Brickfête

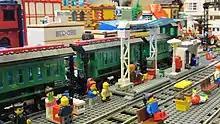
A model train station at the inaugural 2011 event

The public exhibition is for LEGO fans of all ages. For a nominal fee, the general public can view of hobbyist-built creations, meet and ask questions of their creators, or expand their interest in building or collecting LEGO. Guest can expect to see custom creations that include but are not limited to LEGO Robots & Mindstorms creations, city layouts with powered trains, space, Star Wars & science fiction creations, art, architecture and design, planes, trains and automobiles, historical buildings and castles, pirates, steampunk and Vikings, and mosaics and sculptures. There is a build area for hands-on experimenting.